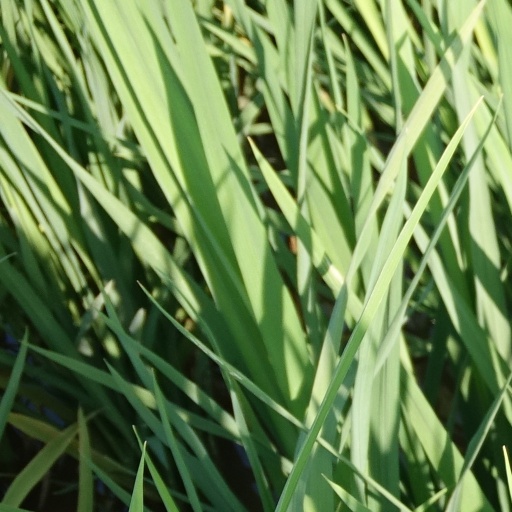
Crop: rice